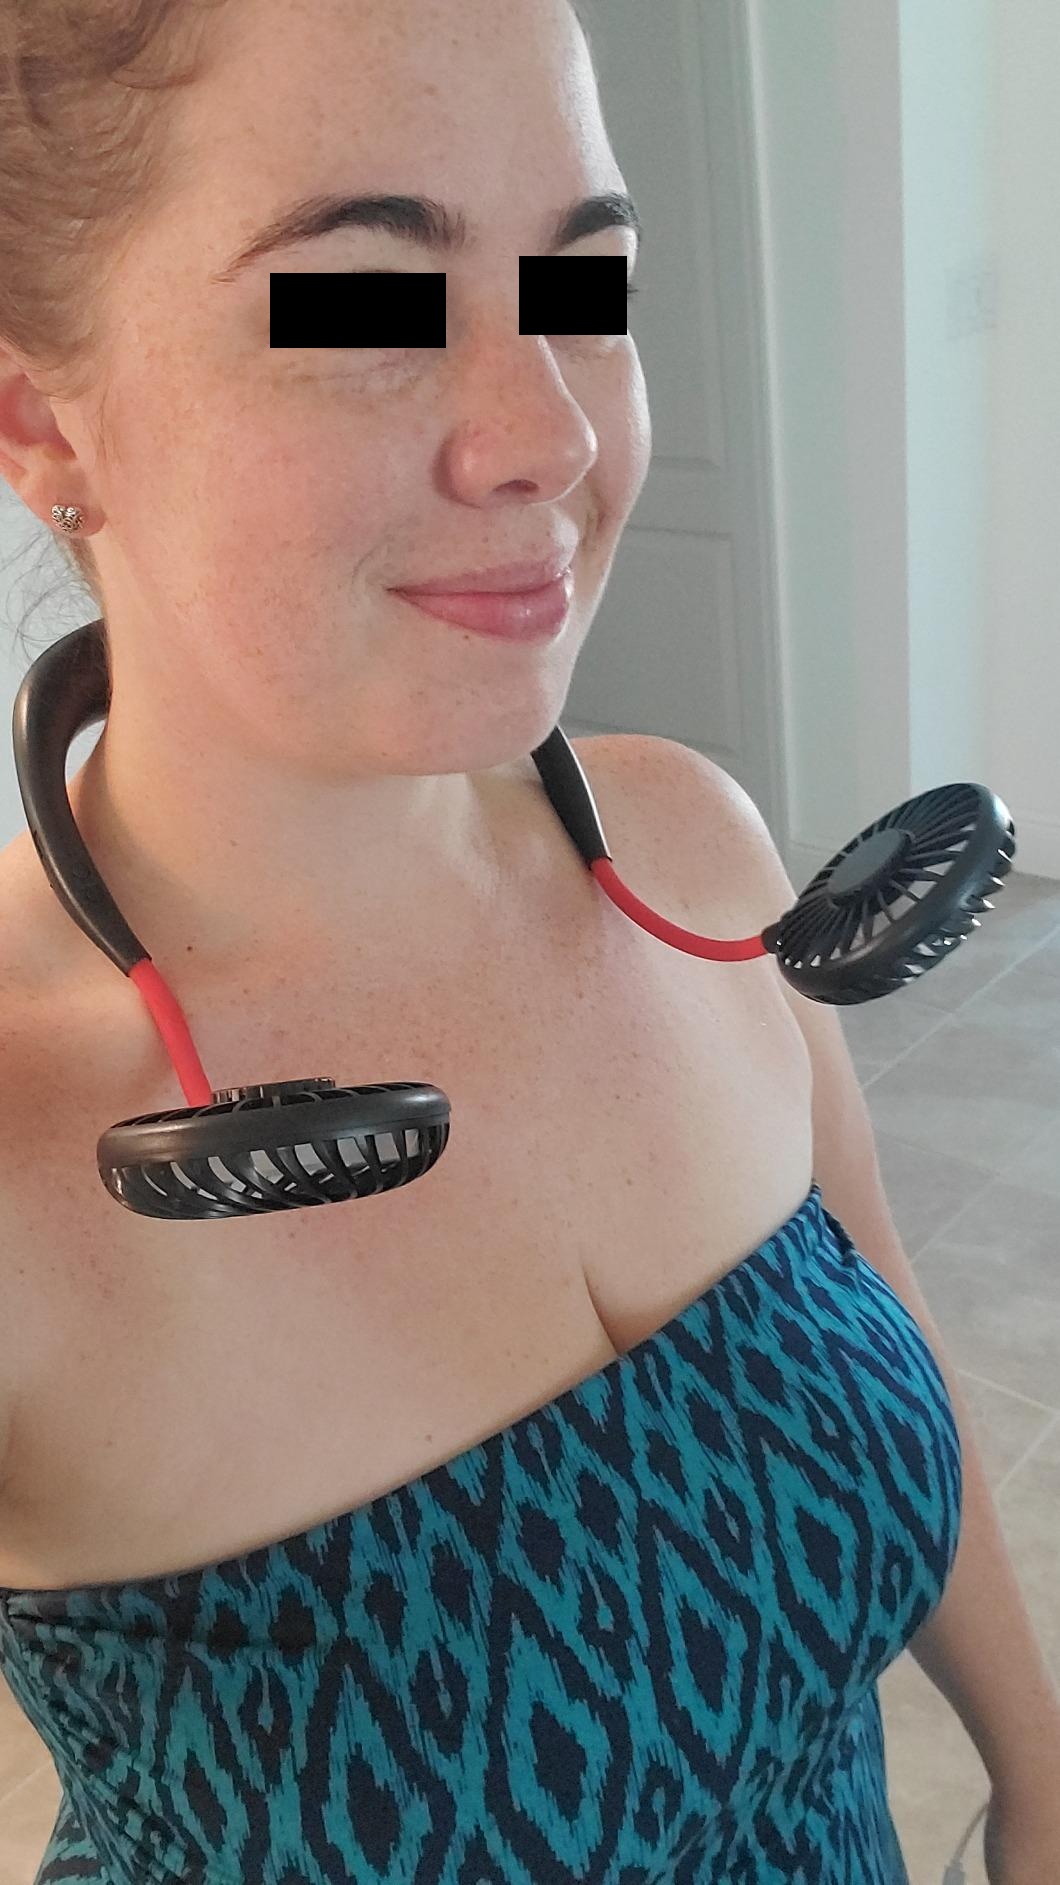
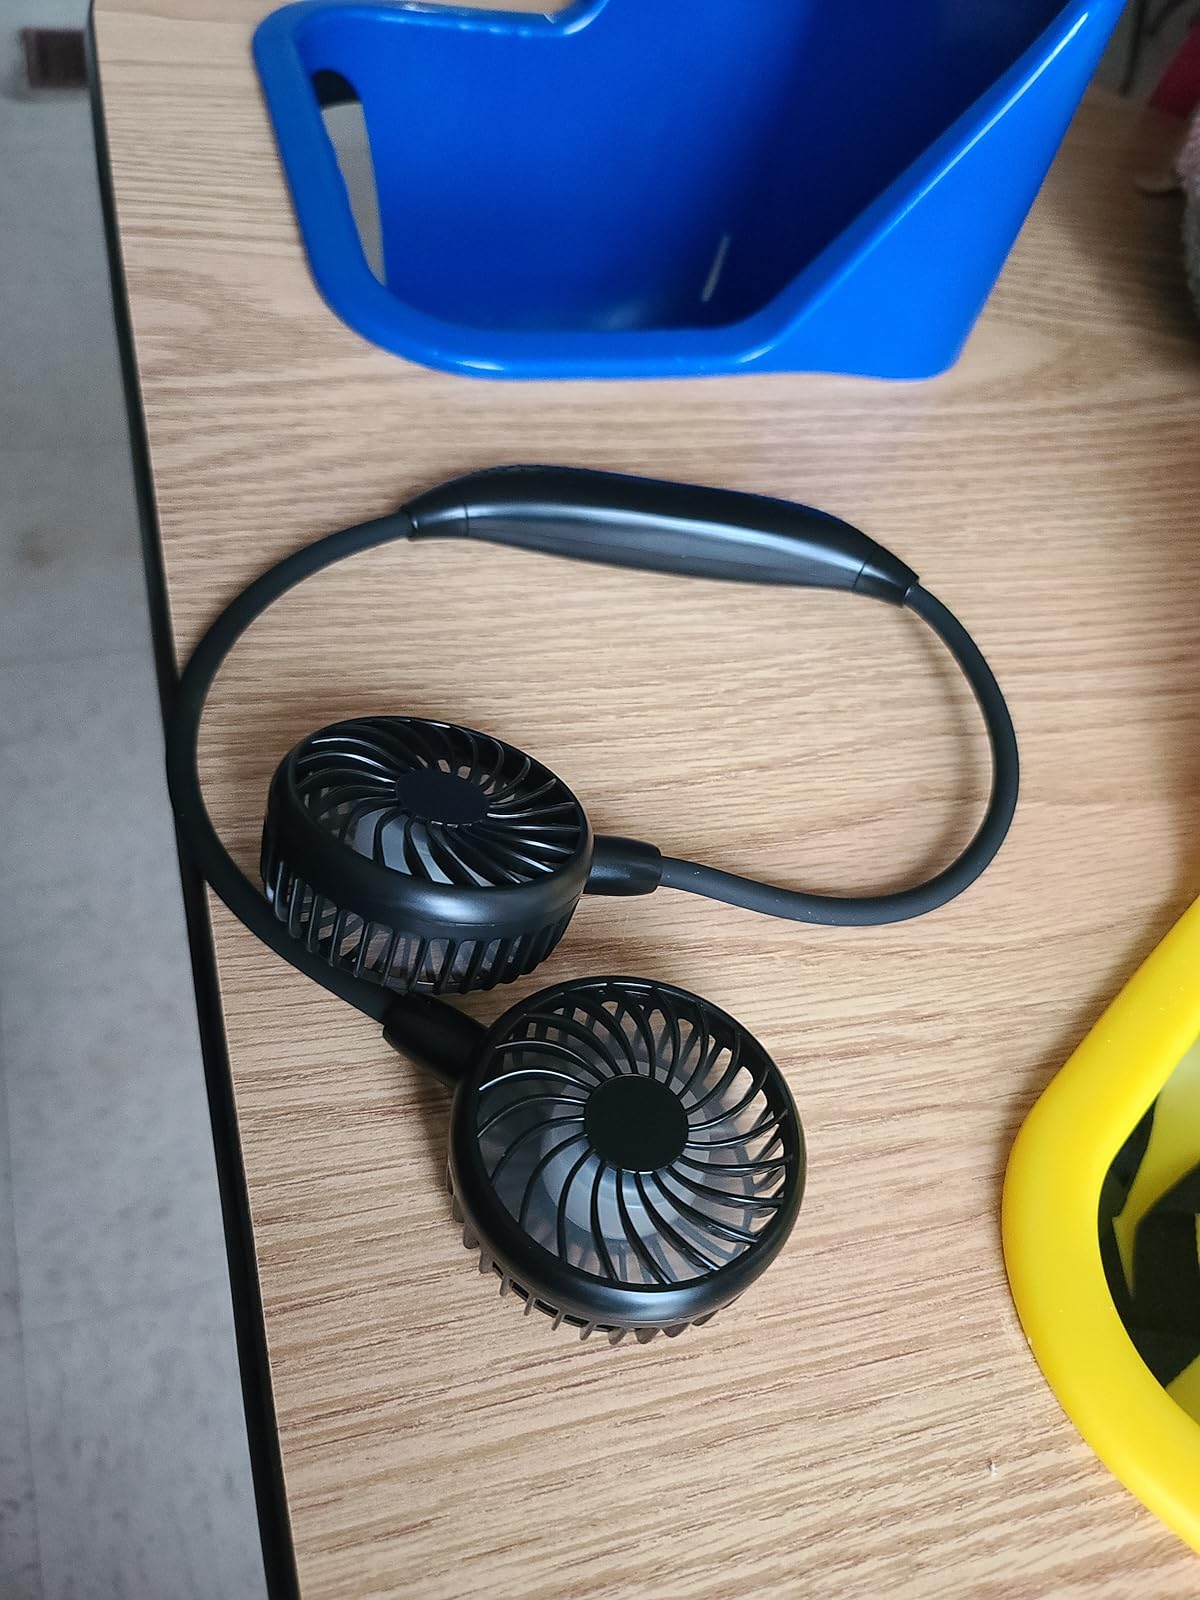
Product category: fan
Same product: no